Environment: real
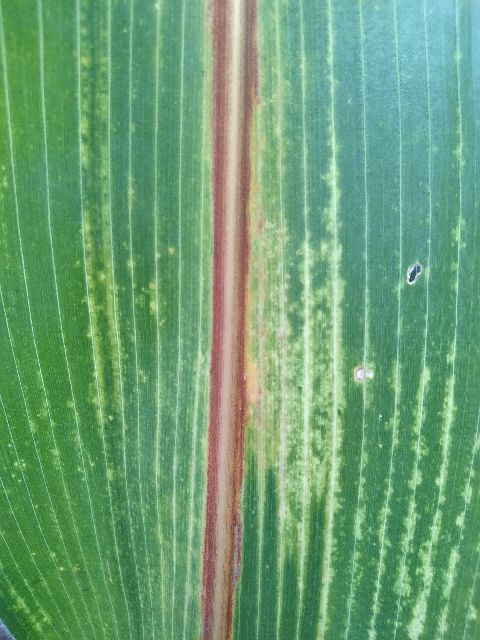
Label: lethal_necrosis